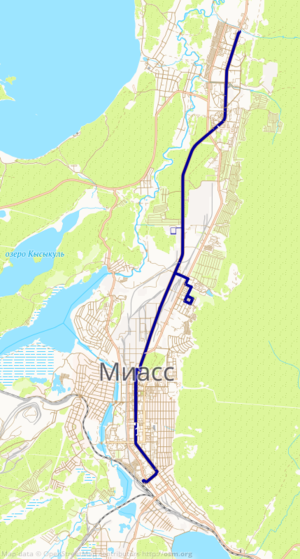
Le trolleybus de Miass est un des systèmes de transport en commun de Miass, dans l'oblast de Tcheliabinsk, en Russie.